Kettlewell's experiment

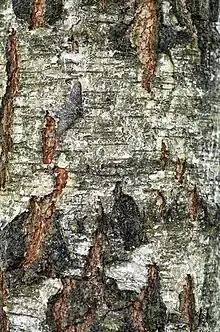
Peppered moth "insularia" on the bark of a lichen-covered birch

By the time of Kettlewell, it was known in England that there were three varieties of peppered moth. The normal, "typica", is whitish-grey in colour with dark speckles on the wings. The colour was a perfect camouflage on light-coloured trees covered with lichens. The new form, "carbonaria", was completely black. There was an intermediate form, called "insularia", which was light-coloured with speckled wings, but distinct from "typica" in that it was not whitish. The moths were active at night, and rested on tree trunks and boughs during the day.